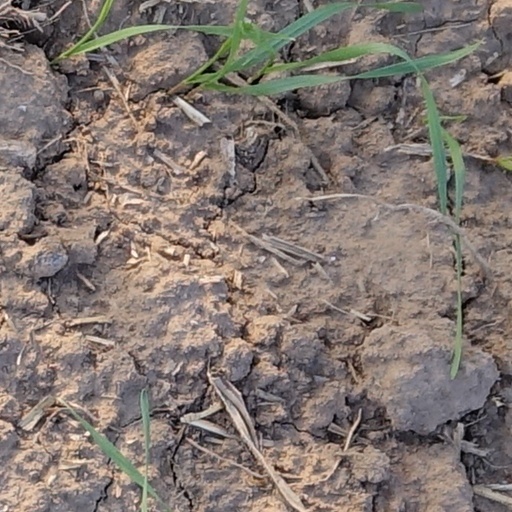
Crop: wheat